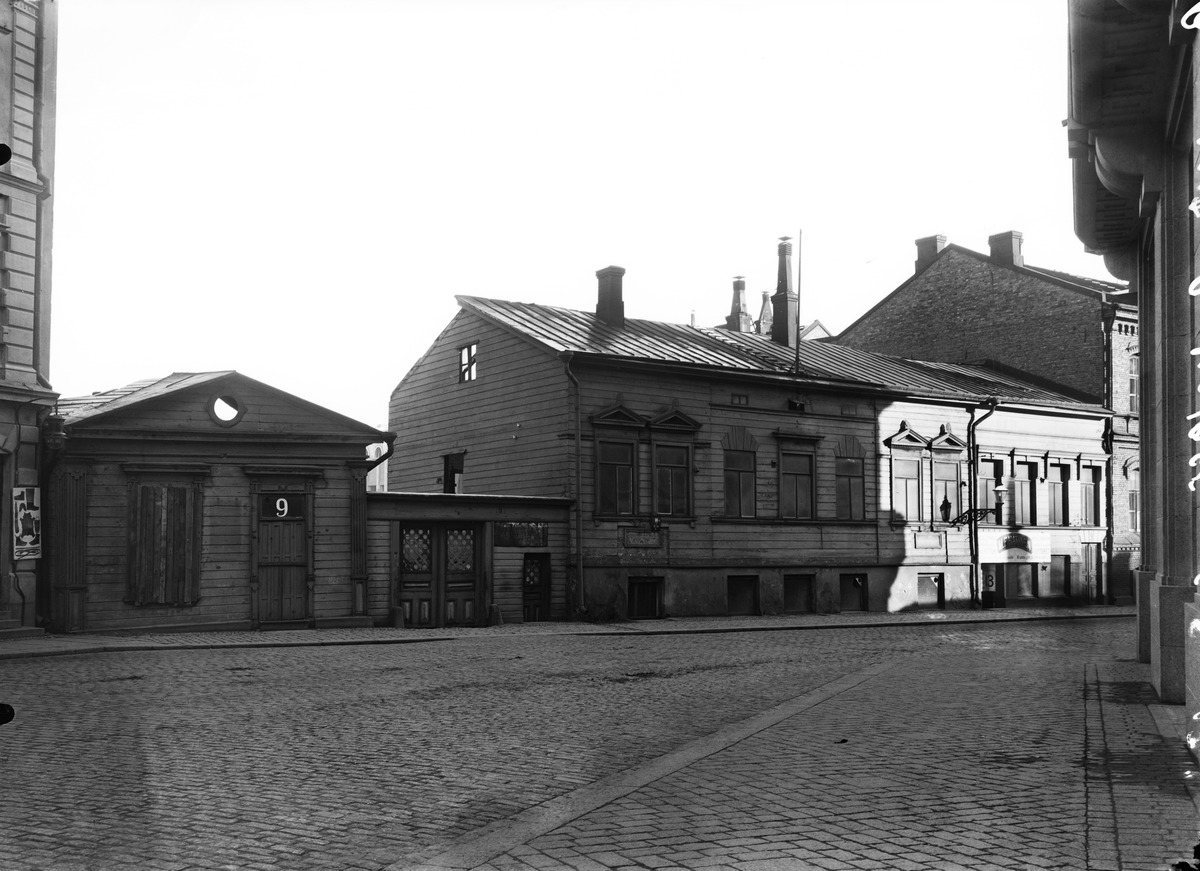
Kaivokatu 9
sisällön kuvaus: Kaivokatu 9 mustavalkoinen
Kuvaaja: Sundström, Eric, valokuvaaja
Ajankohta: kuvausaika 1914
Paikka: Suomi, Uusimaa, Helsinki, Kluuvi Helsinki, Kaivokatu 9
Aiheet: rakennukset, asuinrakennukset, liikerakennukset